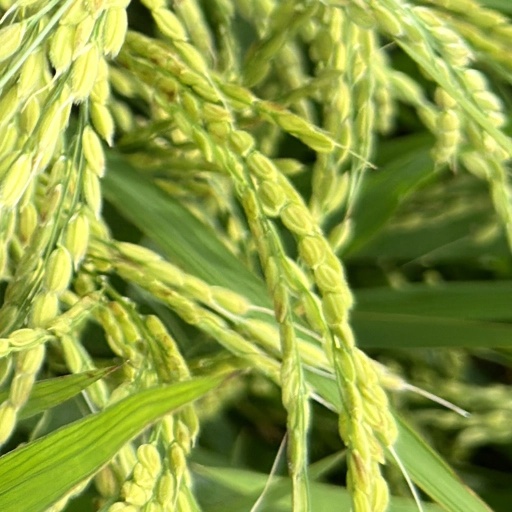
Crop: rice